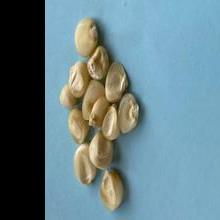
Maize quality: Good